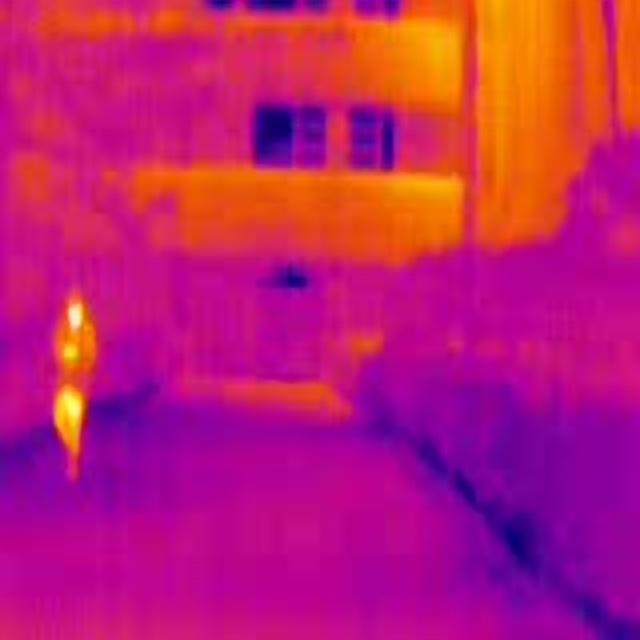
Detected objects:
label: person